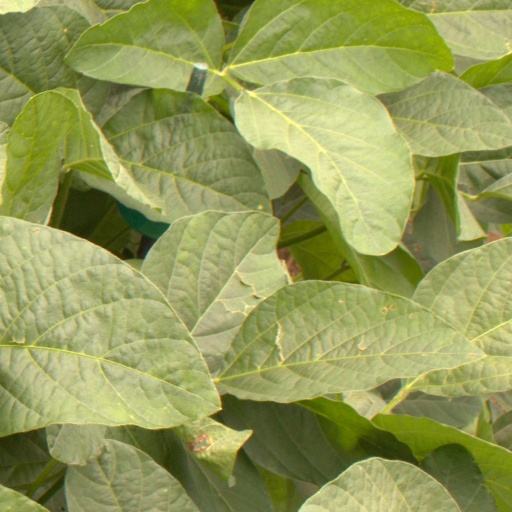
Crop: soybean